Greengairs Landfill

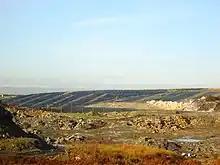
Greengairs Landfill in 2012

The Greengairs Landfill is a landfill site in Scotland that receives non-hazardous household, commercial and industrial waste from the North Lanarkshire area. Greengairs was opened in 1990 and features landfill gas collection systems which are used to generate electricity for export into the National Grid.